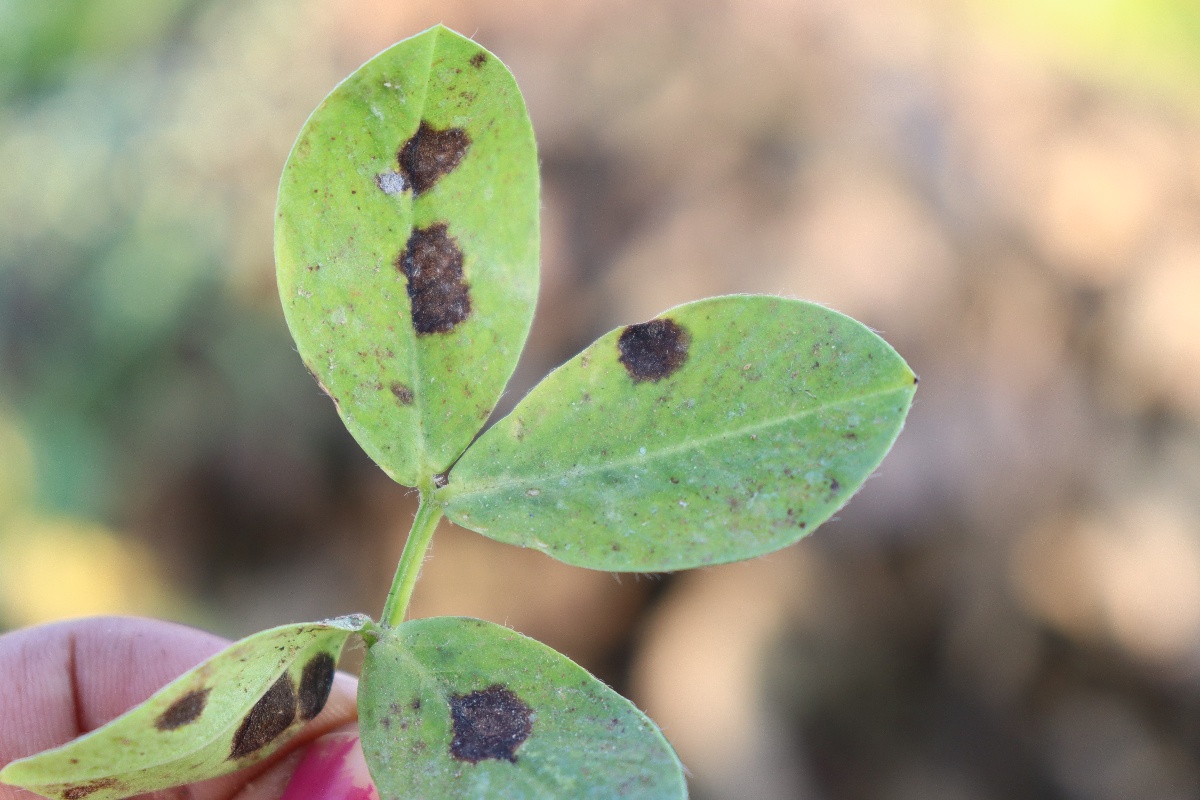
Label: late leaf spot